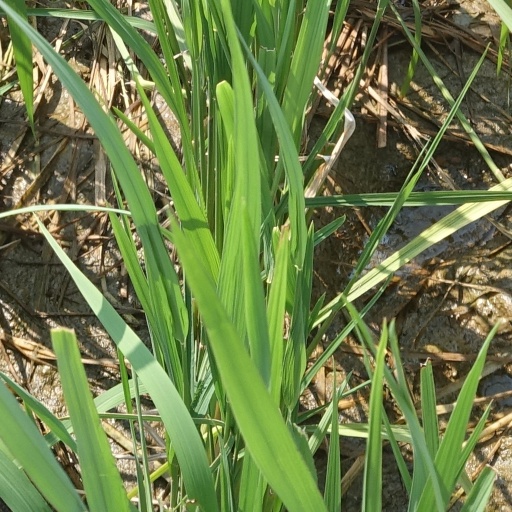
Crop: rice